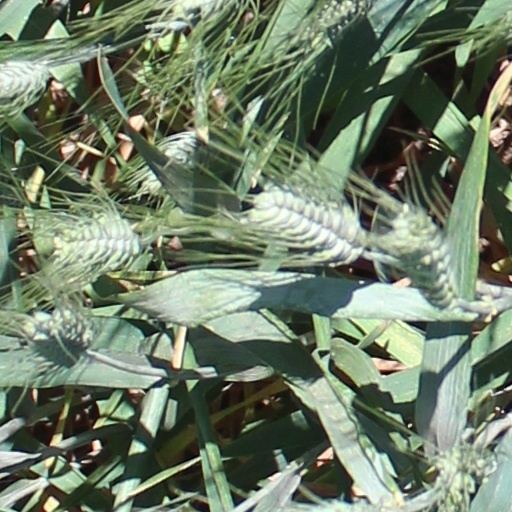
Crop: wheat